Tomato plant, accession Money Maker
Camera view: horizontal (90 deg, fisheye); turntable rotation: 90 degrees
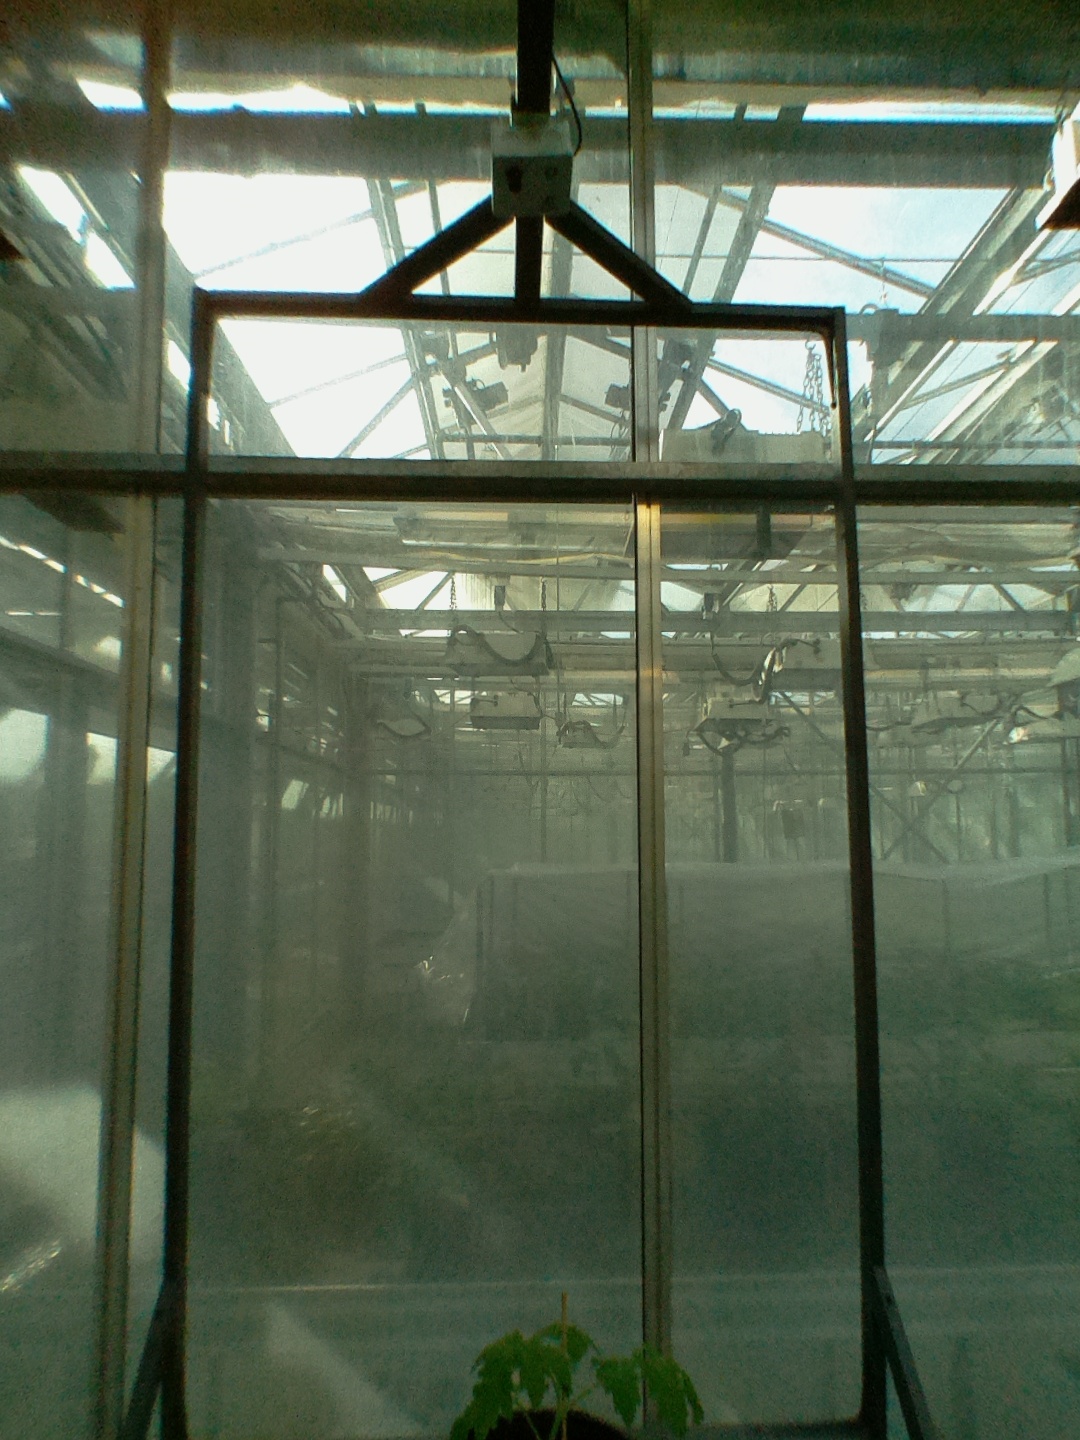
BBCH growth stage 13: 6 of true leaves visible